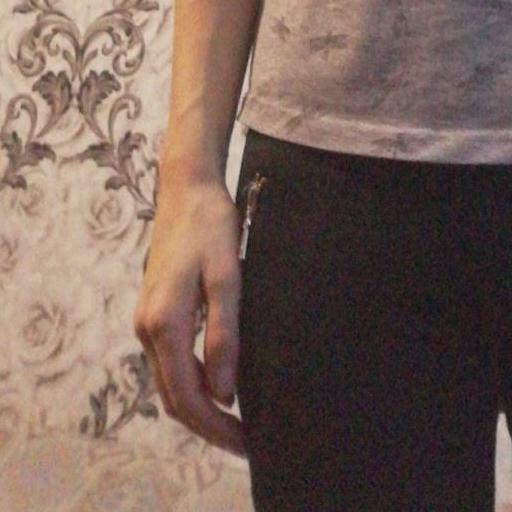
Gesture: no_gesture